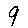
Label: 9